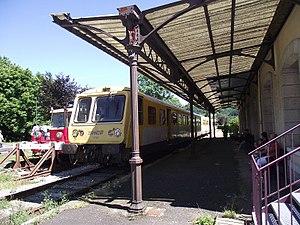
Gentiane Express en gare de Riom-ès-Montagne
Le Gentiane Express est un train touristique français qui reprend partiellement la ligne Bort-les-Orgues - Neussargues.